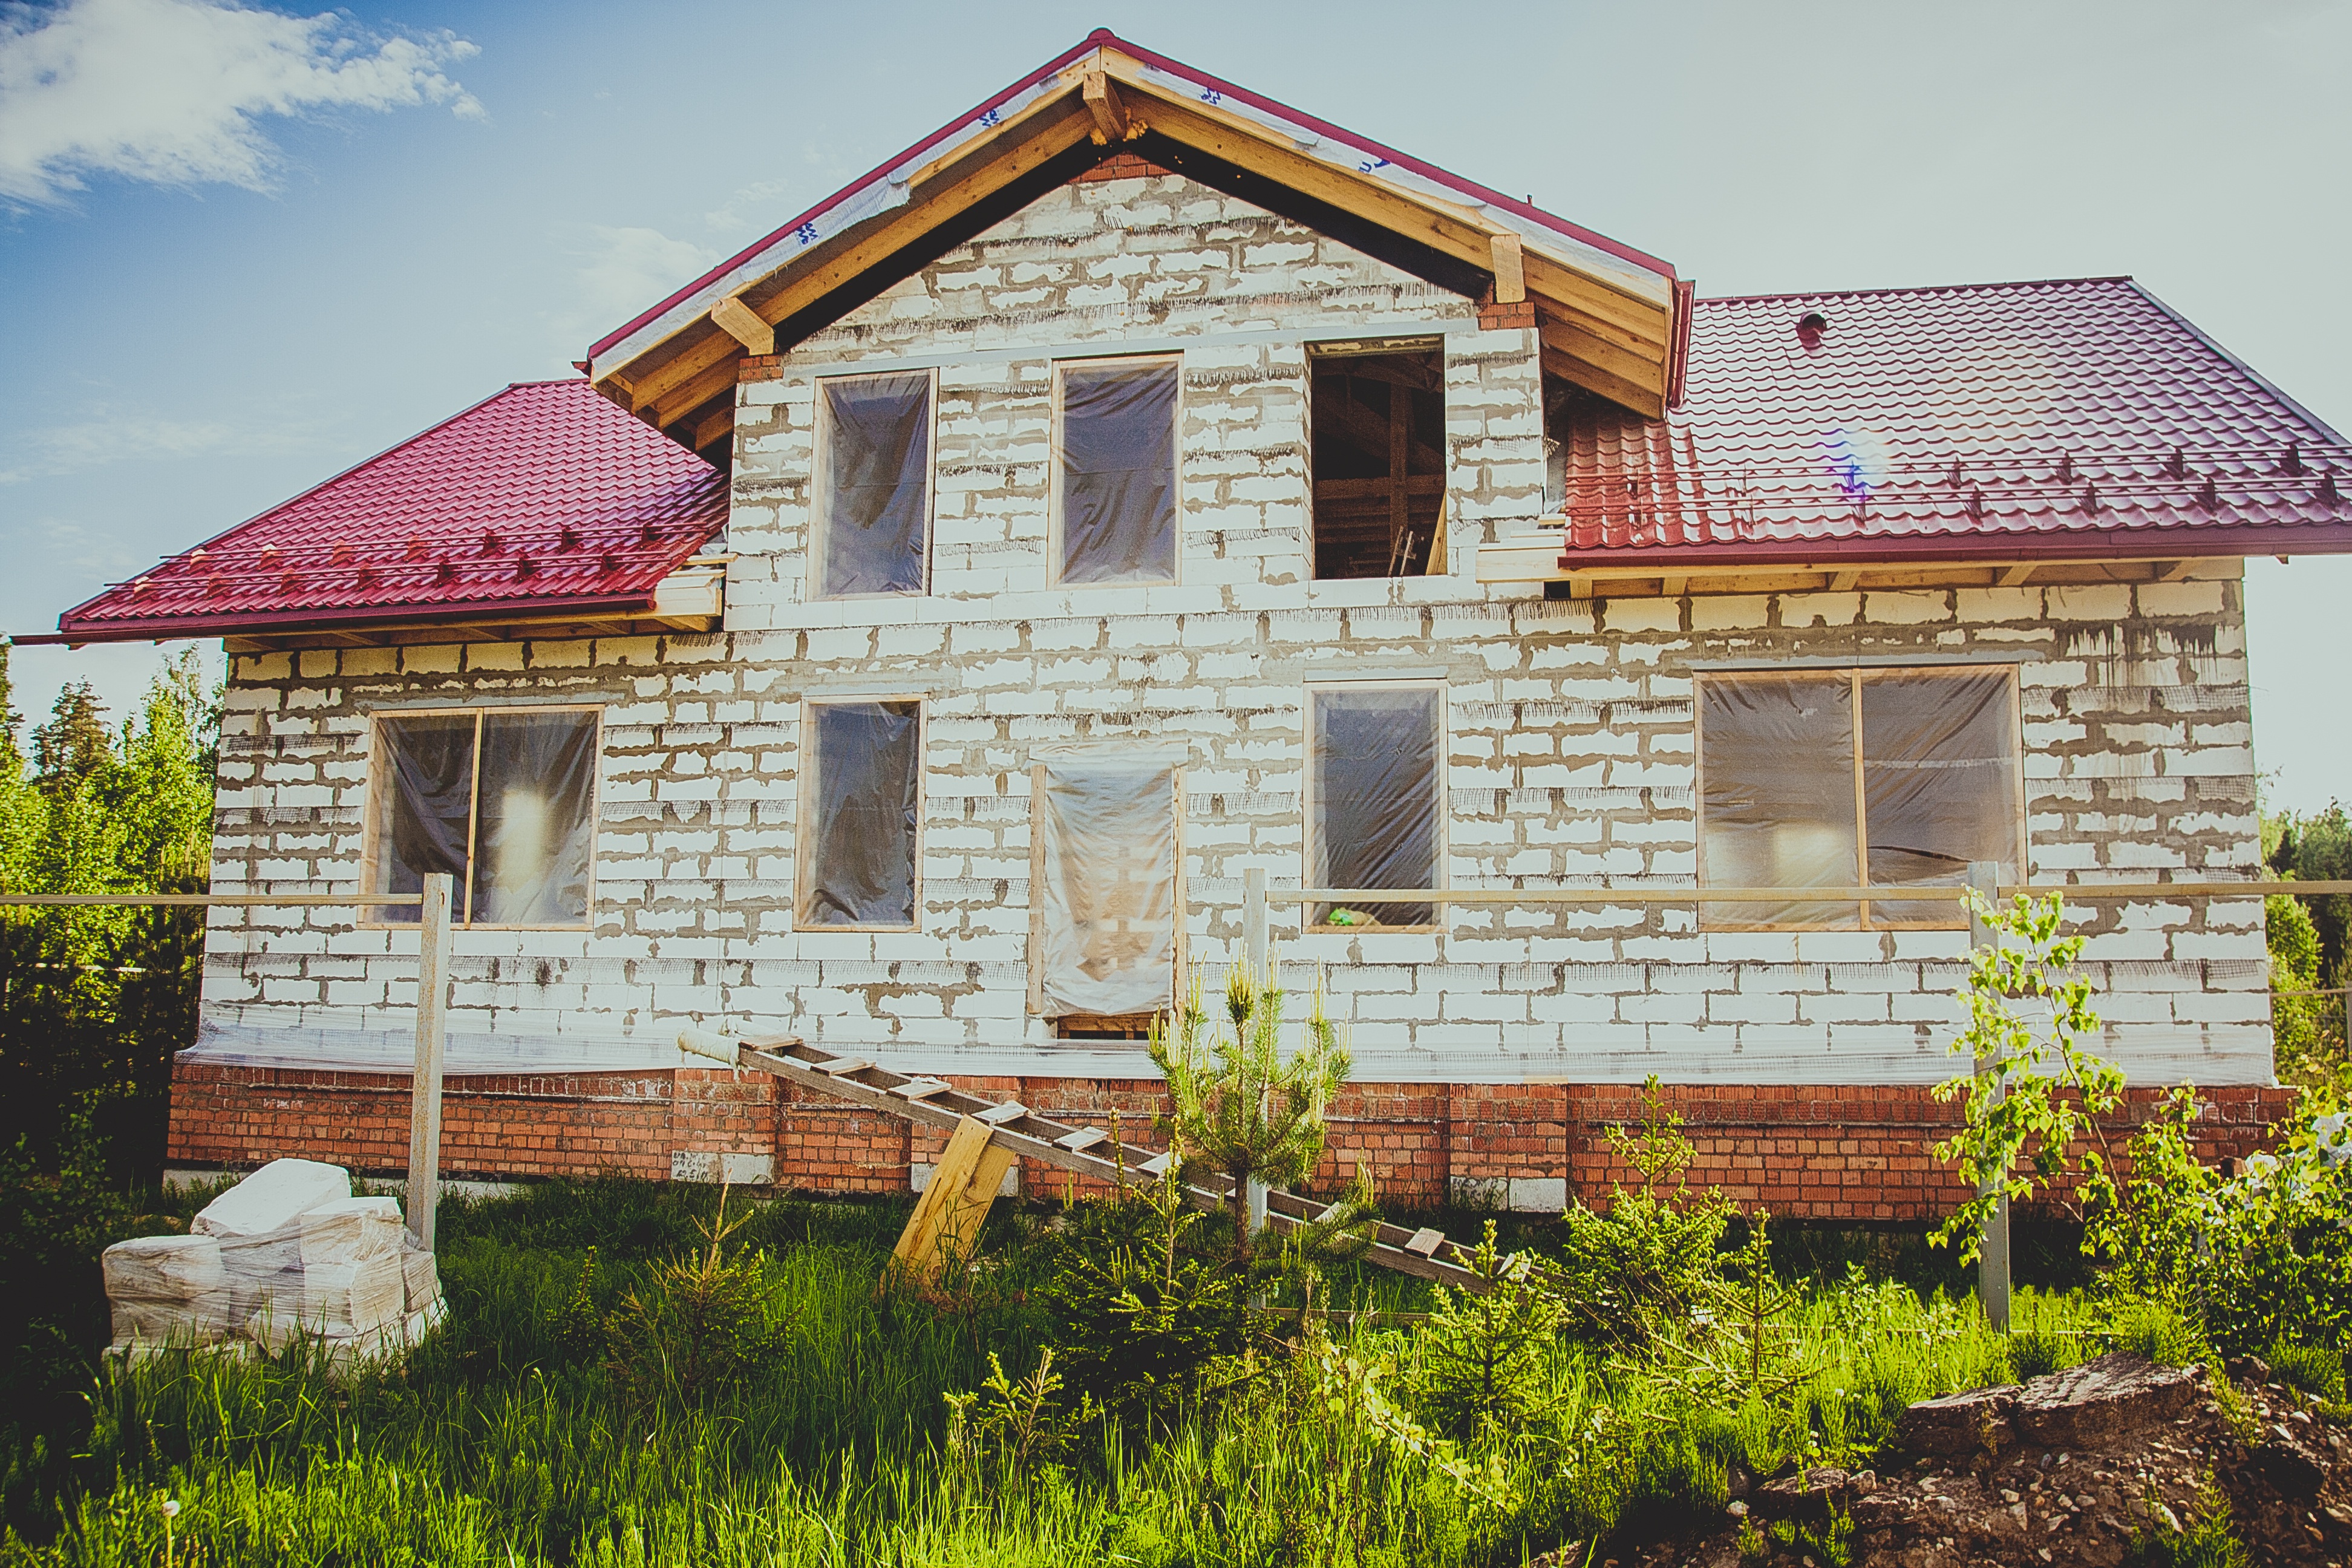
sky, wood, farm, house, building, barn, home, wall, construction, cottage, facade, property, farmhouse, estate, log cabin, real estate, wall building, home construction, rural area, the fa ade of the, residential area